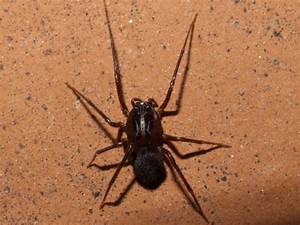
Label: spider